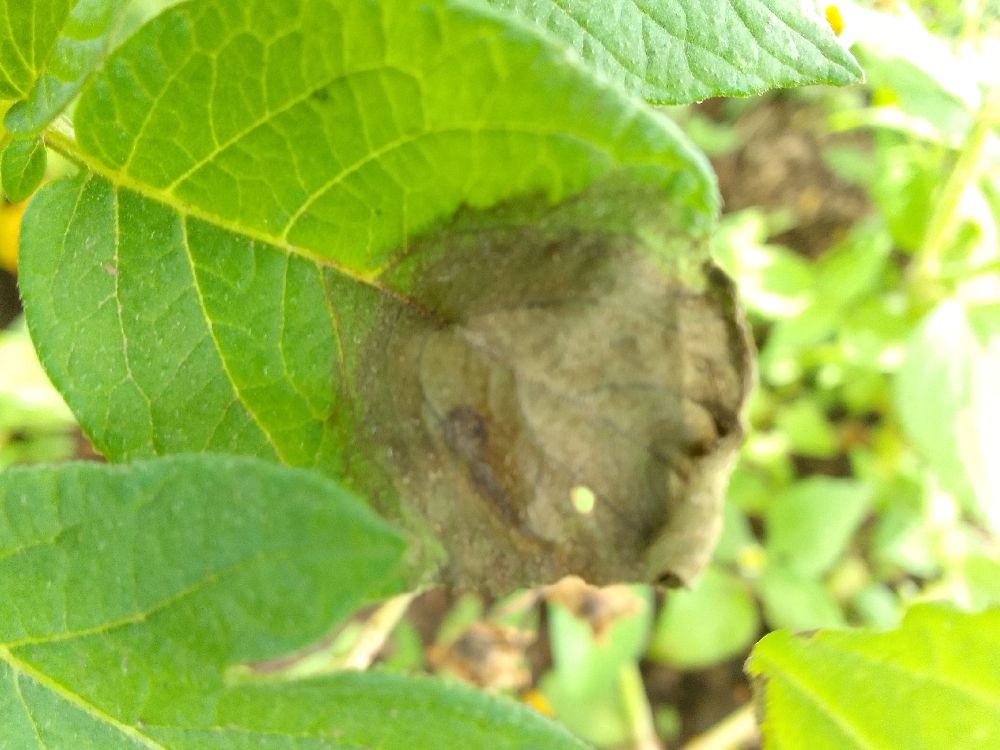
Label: Late blight